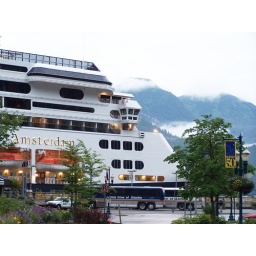
The ship (MS Amsterdam) docked in Juneau, which is located in a rain forest (I had no idea).